Craig Thomson (referee)

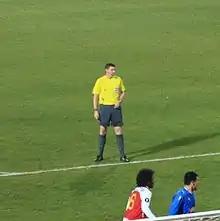
Thomson (yellow shirt) refereeing a 2008–09 UEFA Cup game between Lech Poznań and Deportivo La Coruña.

Craig Alexander Thomson (born 20 June 1972) is a Scottish former football referee, who was a match official between 1988 and 2019. Thomson originates from Paisley, Renfrewshire.